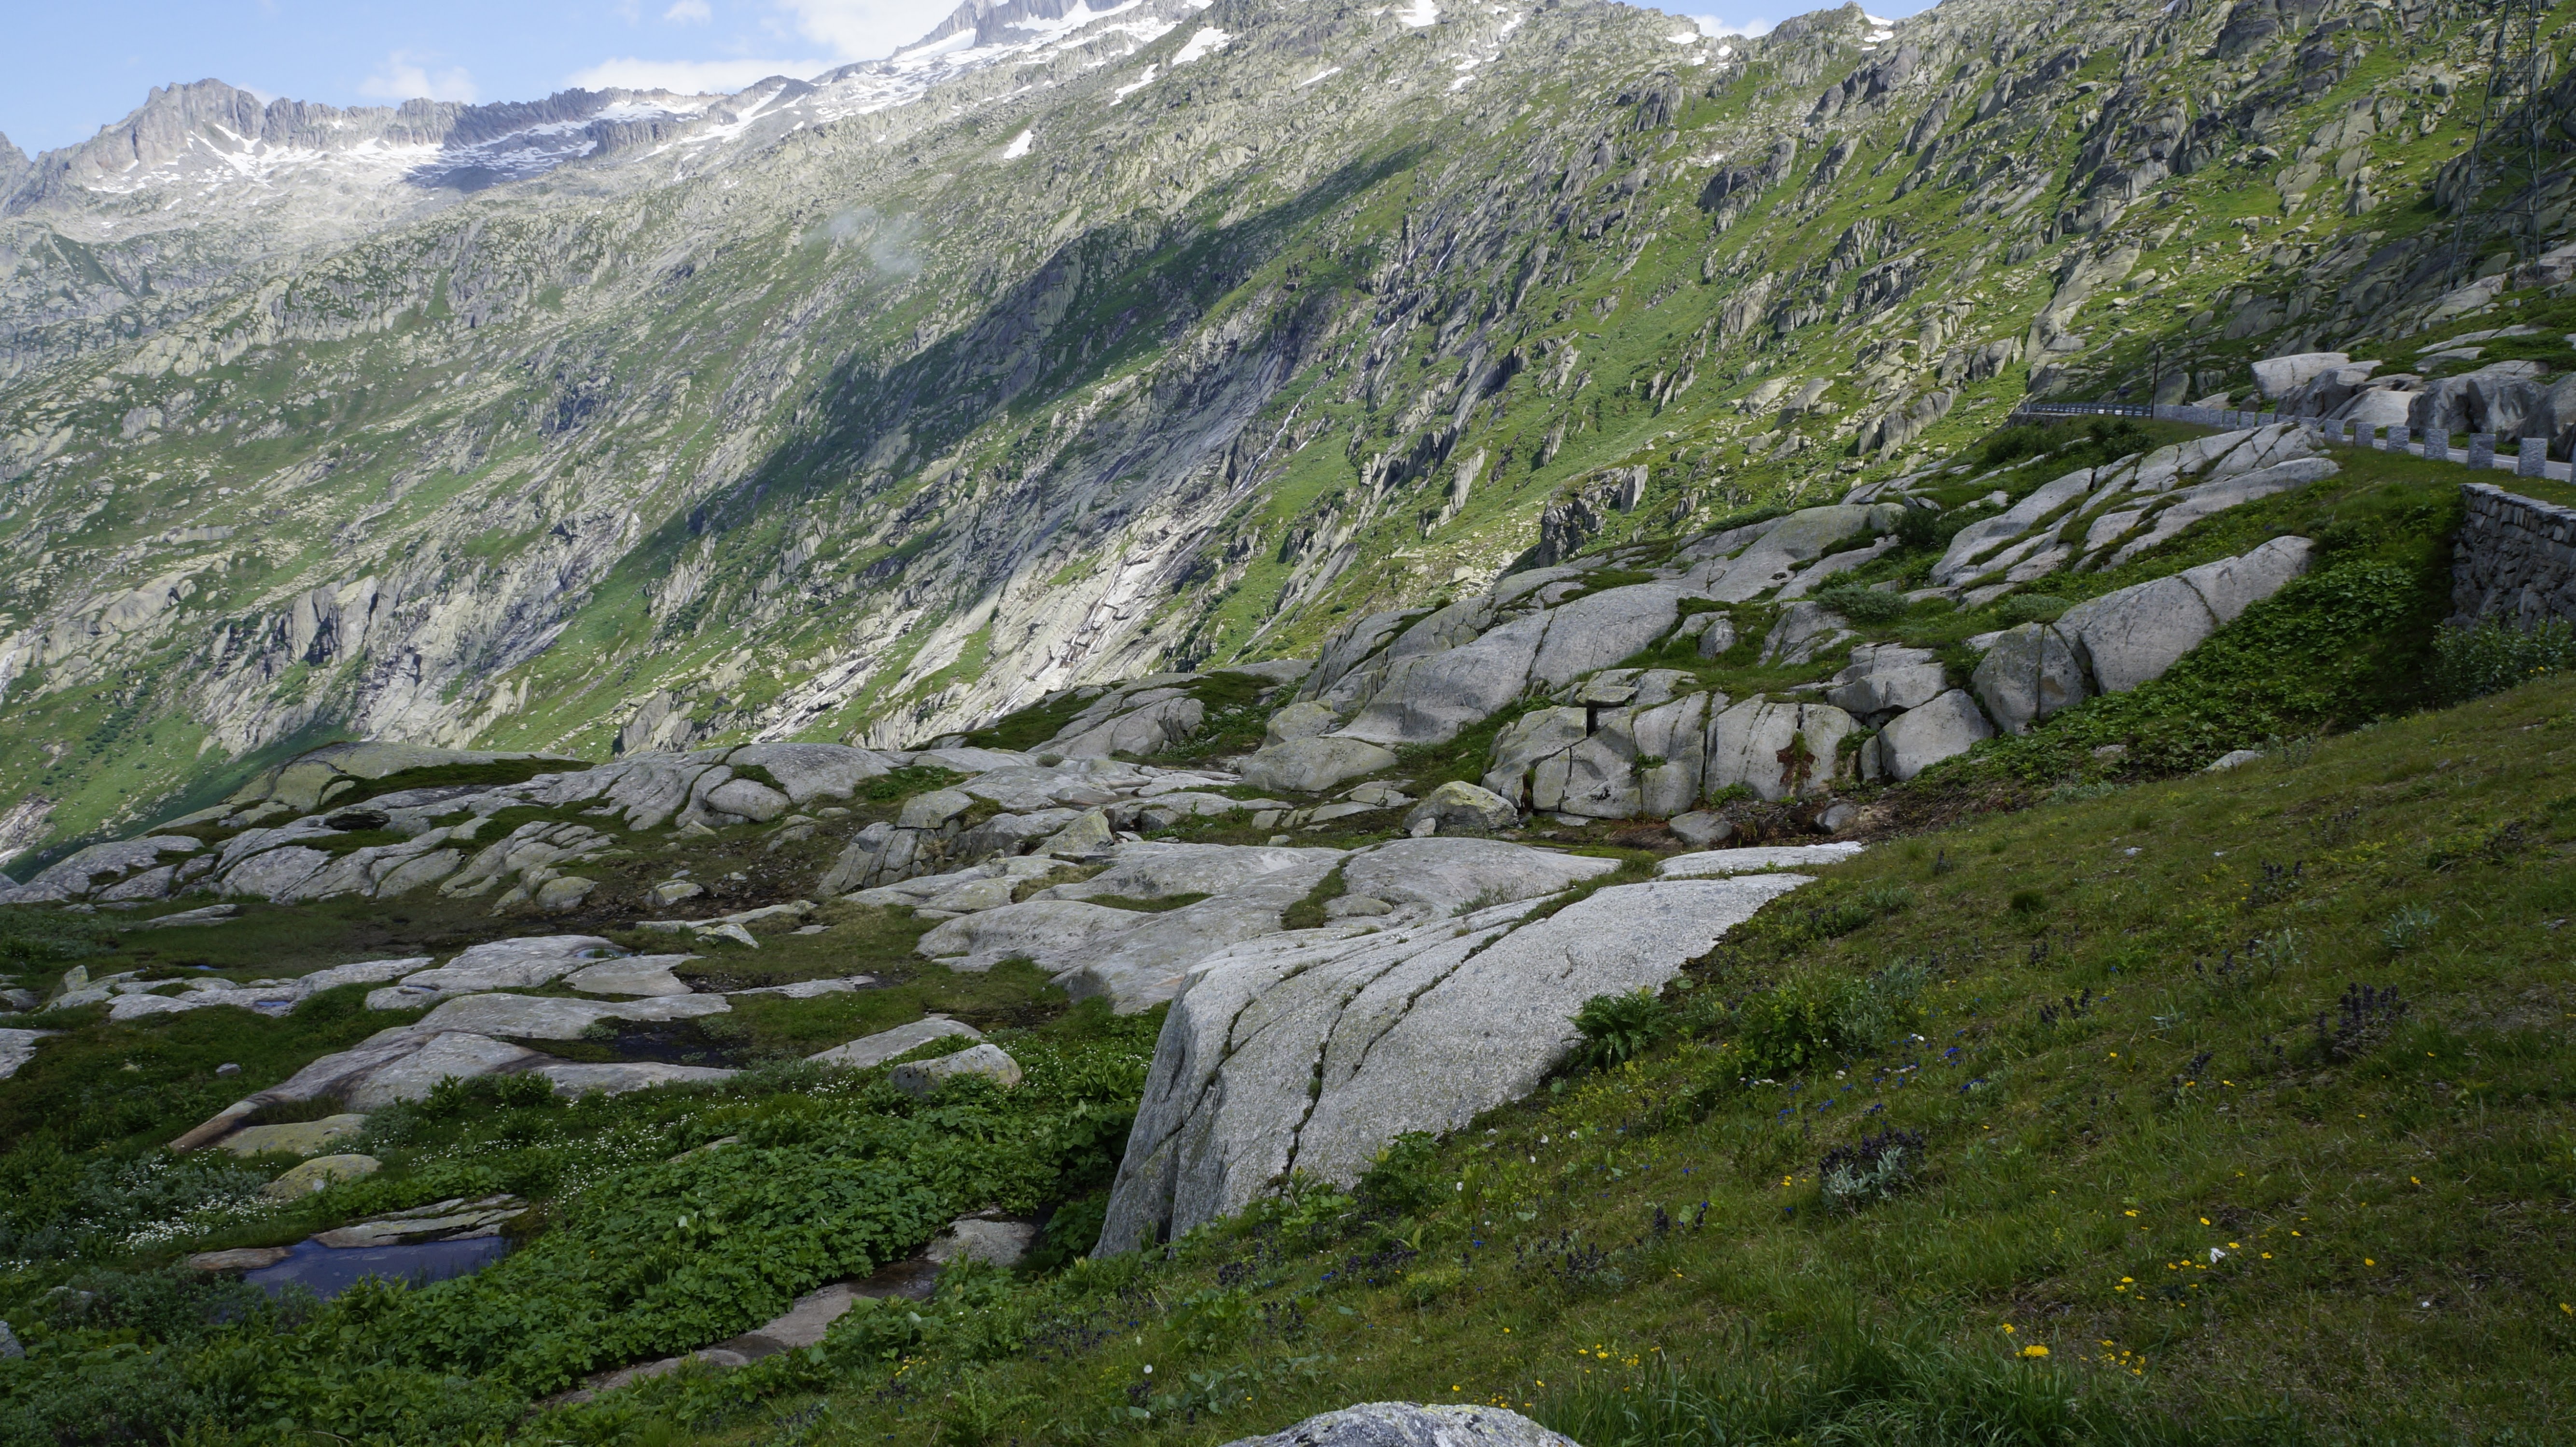
highland, mountainous landforms, geographical feature, landform, mountain range, wilderness, mountain, ridge, tarn, fell, mountain pass, fjord, moraine, valley, loch, plateau, alps, glacial landform, ravine, adventure, cirque, glacier, walking, geology, terrain, lake